Museum of Literature Ireland

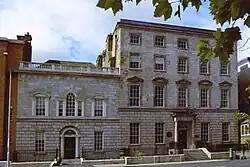
Newman House, home of the museum, and previously of UCD; attended by James Joyce

The Museum of Literature Ireland, branded MoLI in an homage to Molly Bloom, is a literary museum in Dublin, Ireland. It opened in September 2019. The museum is a partnership between the National Library of Ireland and University College Dublin (UCD). It is located in UCD's Newman House in St Stephen's Green. It holds a permanent collection of James Joyce–related material, including his "Copy No. 1" of "Ulysses", and revolving exhibitions on other Irish literary figures. With a range of audio and immersive displays, it has been nominated for and won a number of awards for design and architecture.